Trout Lake Mudflow

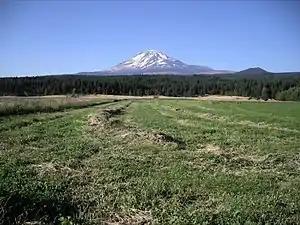
View of Mount Adams from the broad, flat-floored, middle White Salmon River valley near Trout Lake. All of the fields in this view are underlain by a thick deposit of the Trout Lake Mudflow.

The Trout Lake Mudflow was a lahar in the U.S. state of Washington that descended from Mount Adams about 6,000 years ago. It was the largest lahar at Mount Adams since the end of the last ice age, having emplaced about of mud and rock in a deposit covering more than of the White Salmon River valley near Trout Lake. The mudflow began as a slope failure high on the southwest flank of Mount Adams where the accumulation zone of the White Salmon and Avalanche glaciers are now located, flowed down tributaries to the White Salmon River, then followed the river valley southward. Husum, an unincorporated community nearly downstream from Mount Adams, marks the maximum known extent of the mudflow.